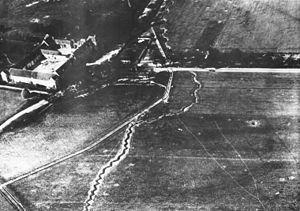
Goussancourt est une commune française située dans le département de l'Aisne, en région Hauts-de-France.